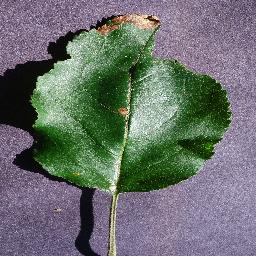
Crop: apple
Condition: black_rot